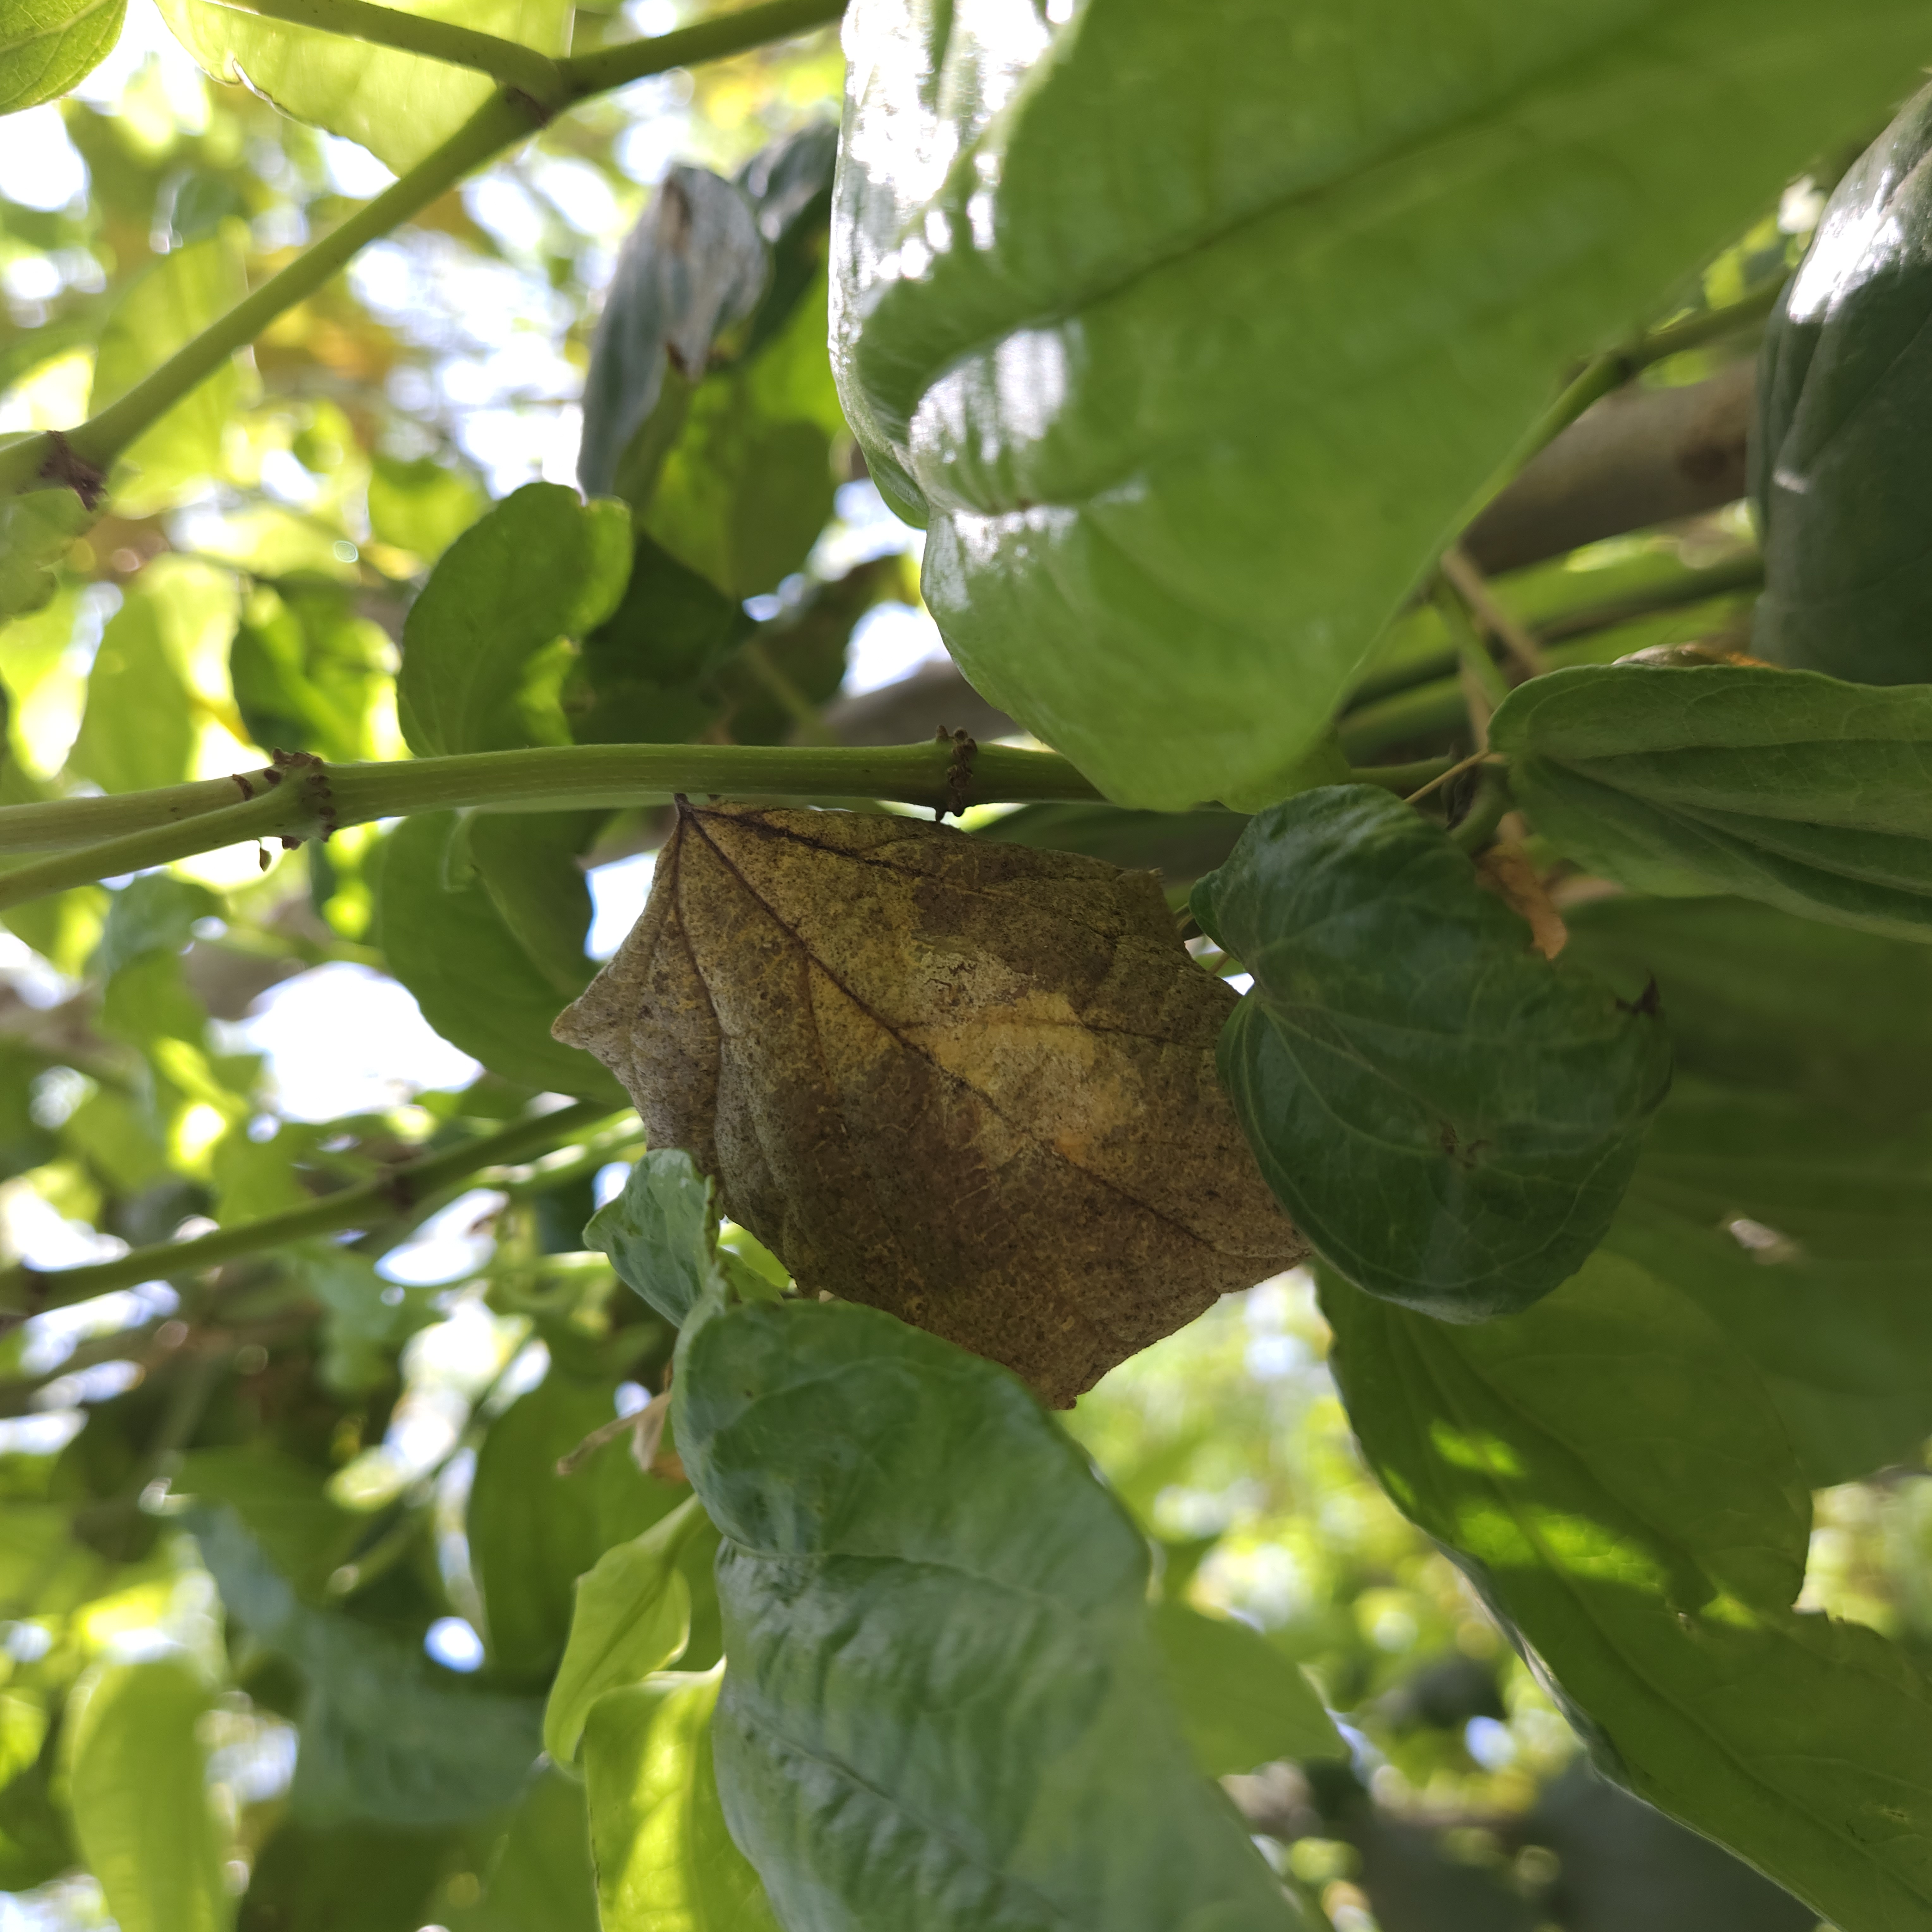
Label: Dried